Verbrechen und Wahnsinn beim Weibe

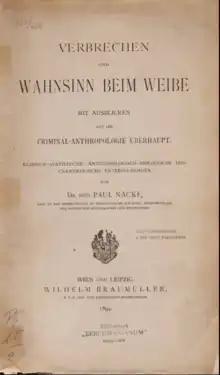
Book Cover of the original version of Paul Näcke's book "Verbrechen und Wahnsinn beim Weibe" published in 1894

Verbrechen und Wahnsinn beim Weibe mit Ausblicken auf die Criminal-Anthropologie überhaupt: klinisch-statistische, anthropologisch-biologische und craniologische Untersuchungen (translated: "Crime and Insanity in women with an outlook on the criminal-anthropology overall: clinical-statistical, anthrological-biological and craniological investigation") is the first book written by Dr. med Paul Näcke (1851-1913), which was published in 1894. The author aims to fill the gaps present at the time into the research of mentally ill and criminal women based on his own psychiatric observations in the psychiatric institution Hubertusburg, making it unlike literature already available in the era. With his work Näcke goes against the predominant notion of the time that criminals are born, which was based in the positivist school movement at the time and initiated by the "father of criminology": Cesare Lombroso. The main ideas Näcke proposes in his work are that criminals who are insane at time of crime should not be punished as harshly and one should view criminals not solely as objects under the penalty of law but also as subjects who could potentially suffer from mental diseases.